David Cassel

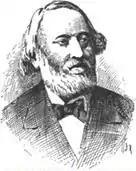
David Cassel, from the 1901-1906 "Jewish Encyclopedia", now in the public domain.

David Cassel (7 March 1818 – 22 January 1893) was a German historian and Jewish theologian.